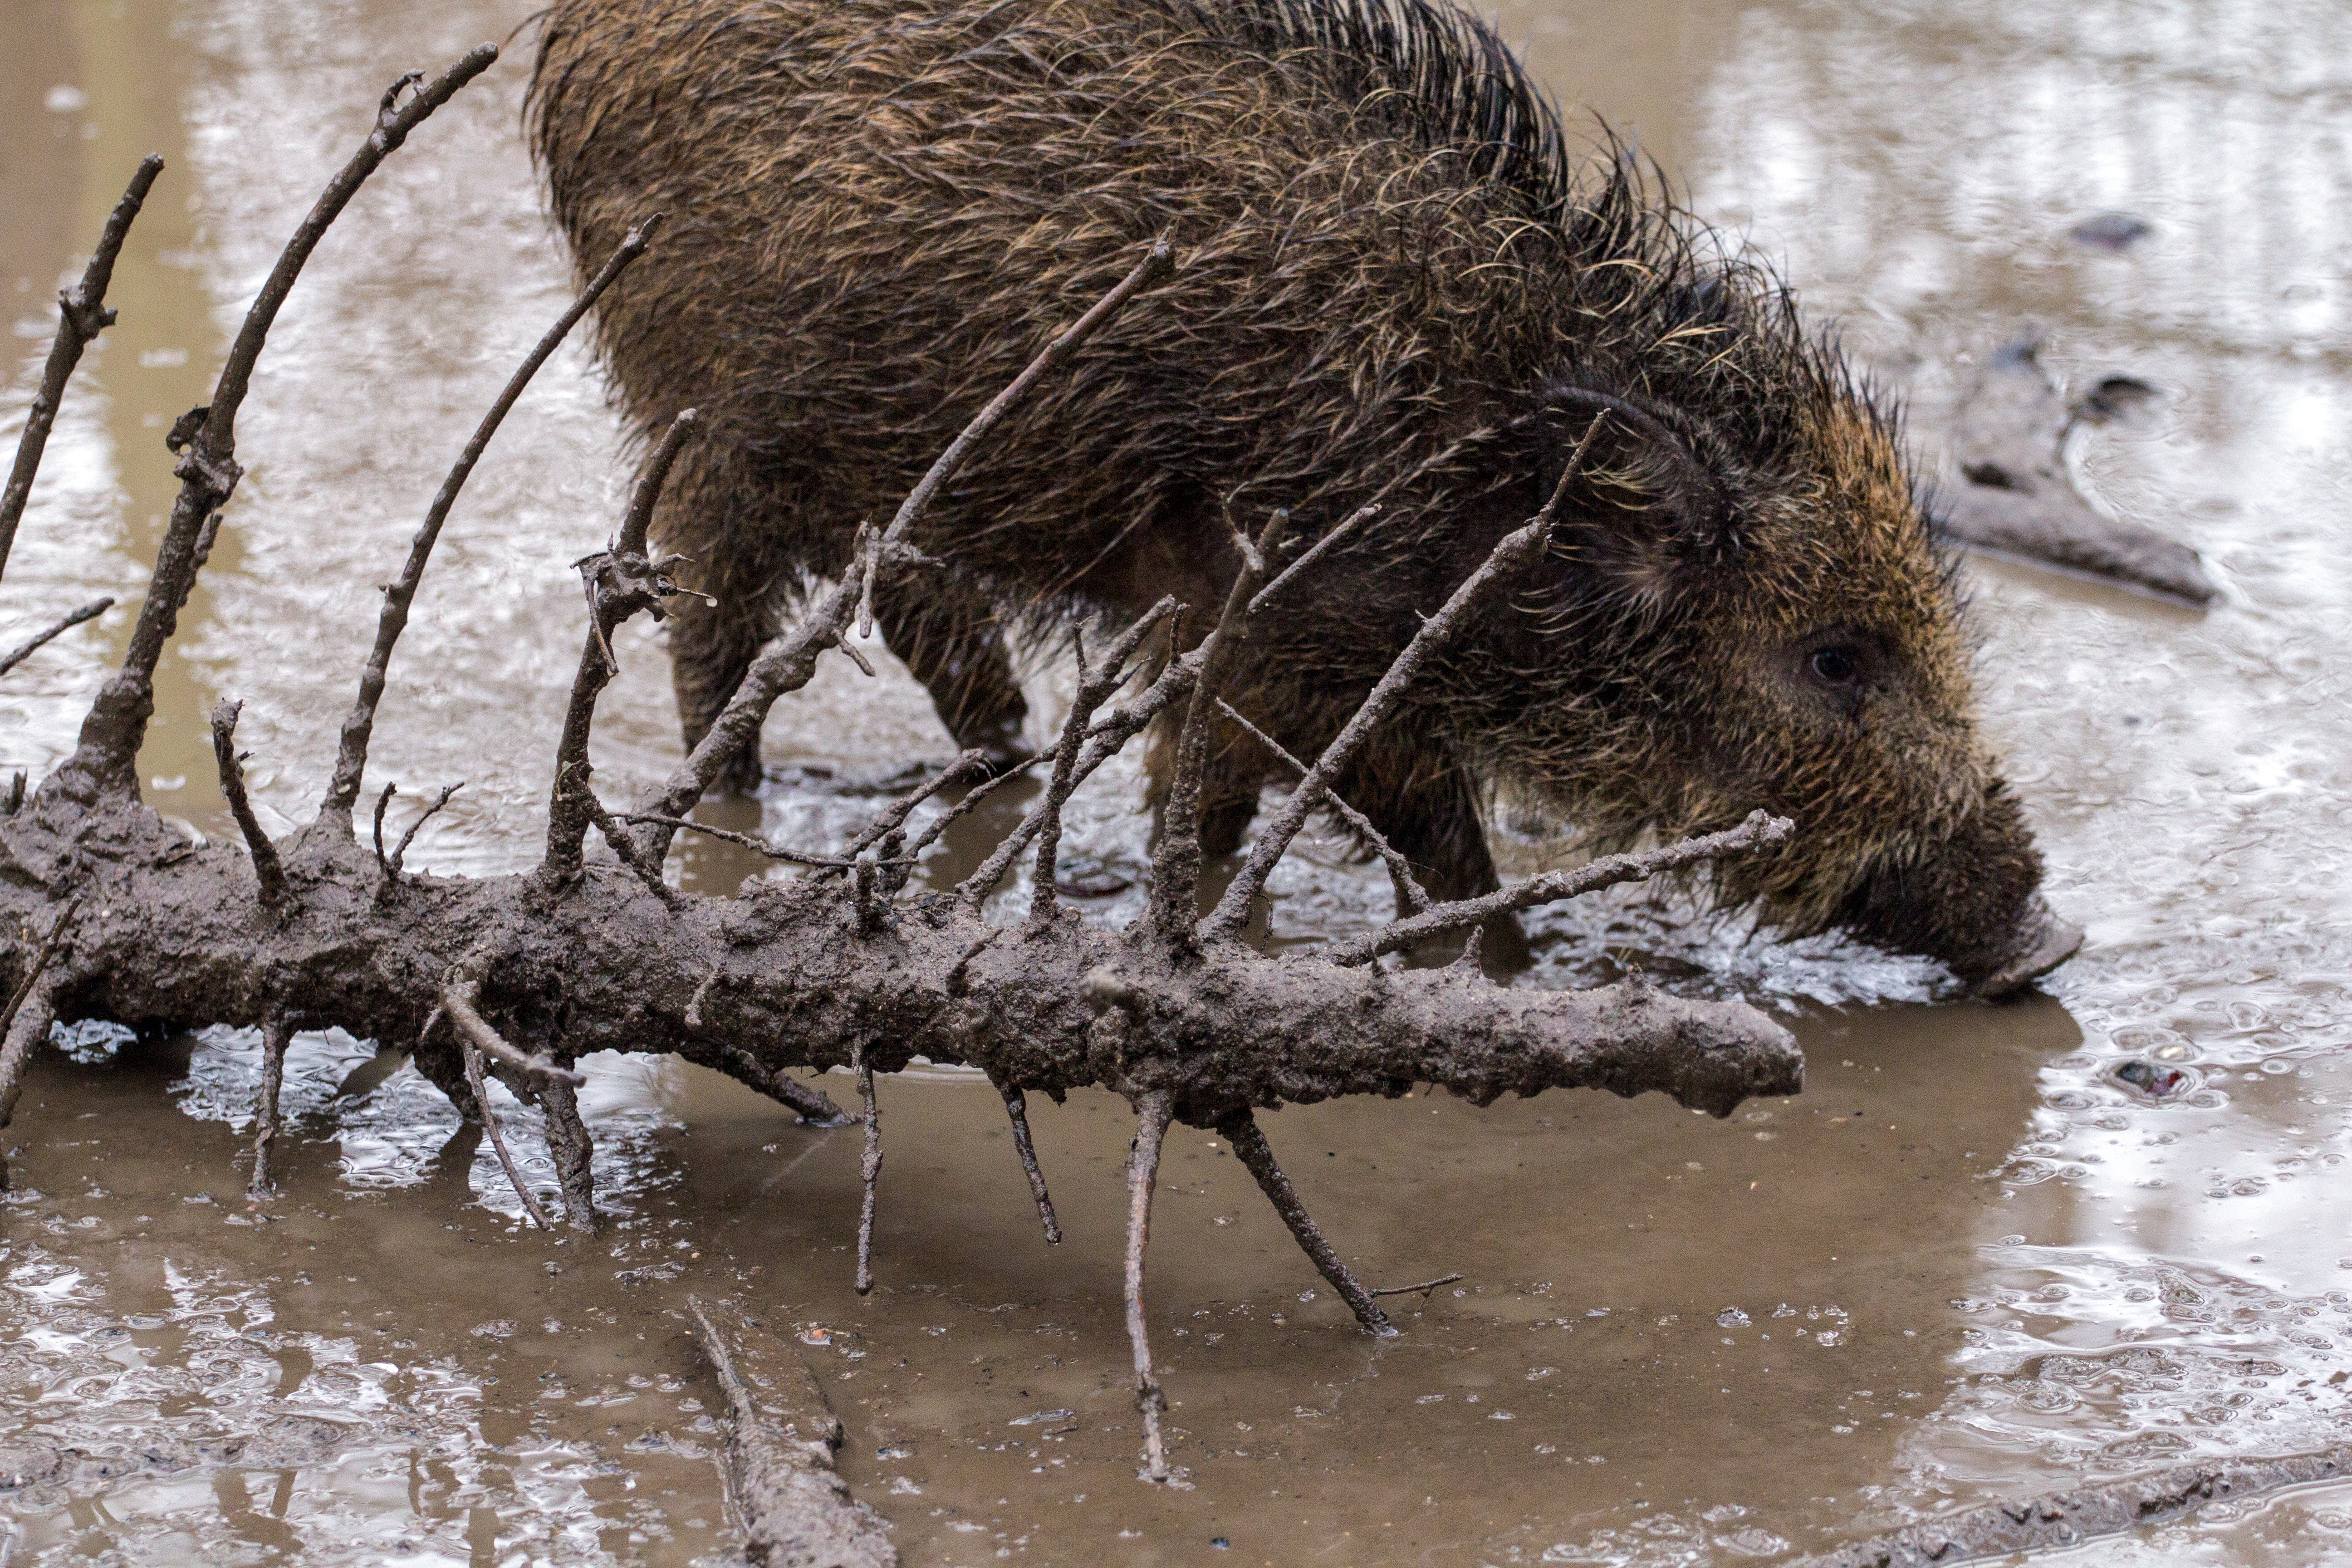
forest, wildlife, wild, mammal, rodent, fauna, vertebrate, muskrat, wild boar, wild boars, muridae, peccary